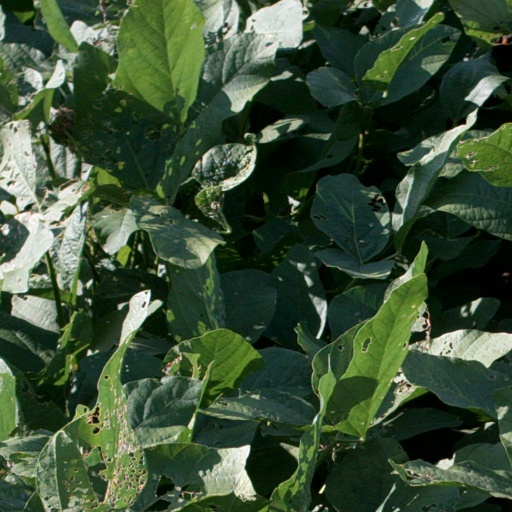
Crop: soybean